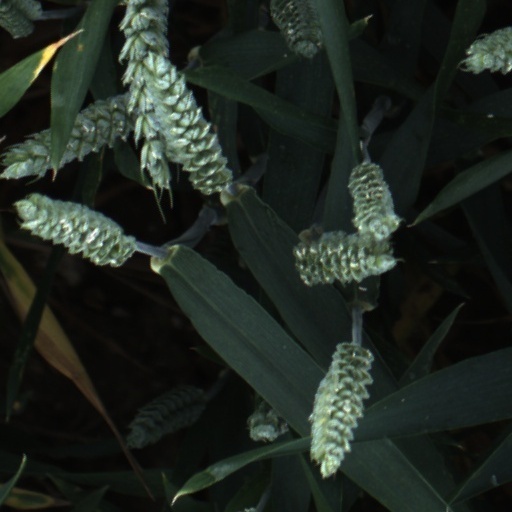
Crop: wheat